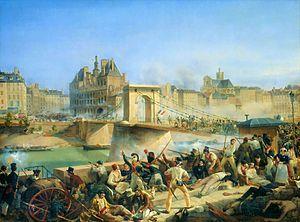
La révolution de Juillet est la deuxième révolution française après celle de 1789. Elle porte sur le trône un nouveau roi, Louis-Philippe Iᵉʳ, à la tête d'un nouveau régime, la monarchie de Juillet, qui succède à la Seconde Restauration. Cette révolution se déroule sur trois journées, les 27, 28 et 29 juillet 1830, dites « Trois Glorieuses ».